Stegouros

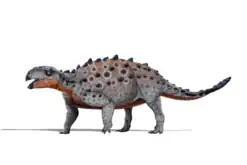
Speculative life restoration

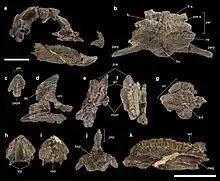
Skull material

The head is probably proportionally large, though it is difficult to precisely gauge the proportions due to limited preservation. The praemaxillae of the front snout are toothless, short, high and narrow, and completely fused at the midline. The front palate to which they contribute is high. The maxillary bones merge seamlessly into the plate-shaped lacrimal bones that slope backwards. The maxillary bones have internal branches that form a secondary palate. The row of teeth starts slightly in front of the lacrimal bone and continues below the eye socket. The entire top of the eye socket is formed by fused supraoccipitalia that form a continuous thickened canopy. Similar to "Kunbarrasaurus" the posterior parts of the skull are not fused so that the sutures remain visible. These parts are rough with pits so that raised bone pates or horn plates were probably present. In the lateral braincase, the basisphenoid is short, shorter than the basioccipital of the lower occiput.